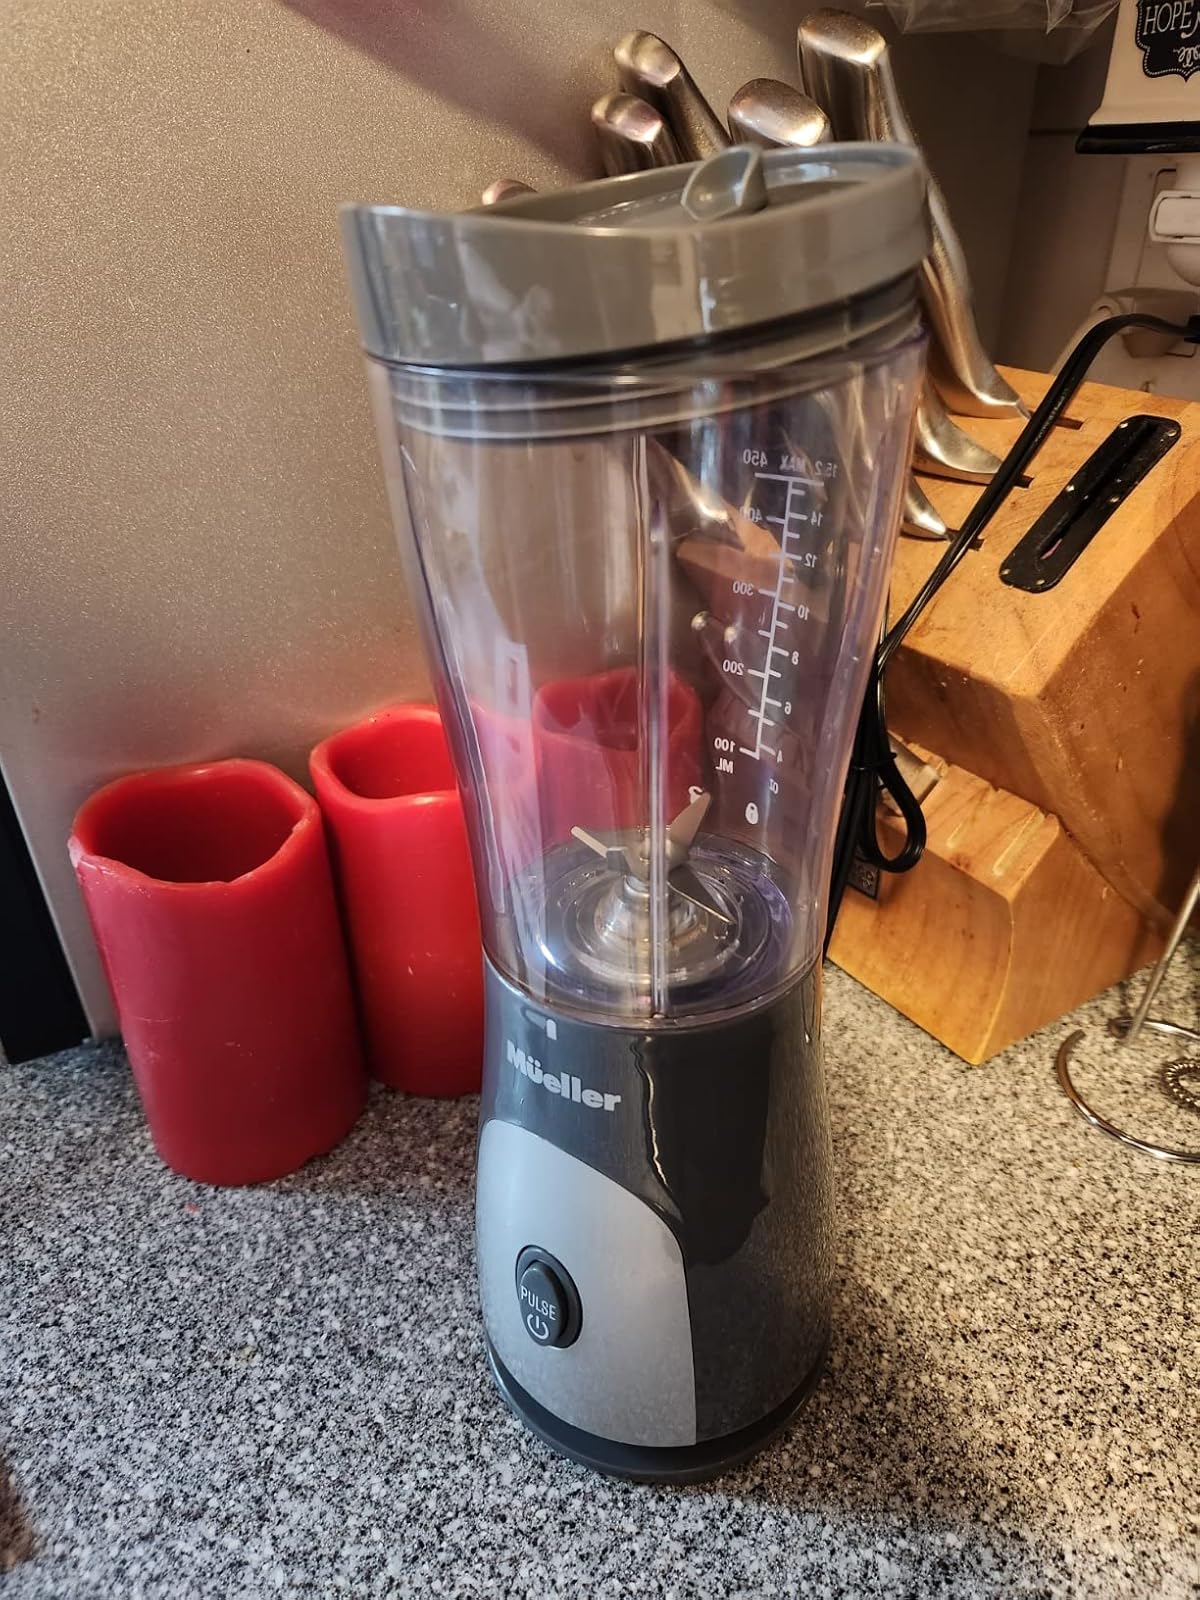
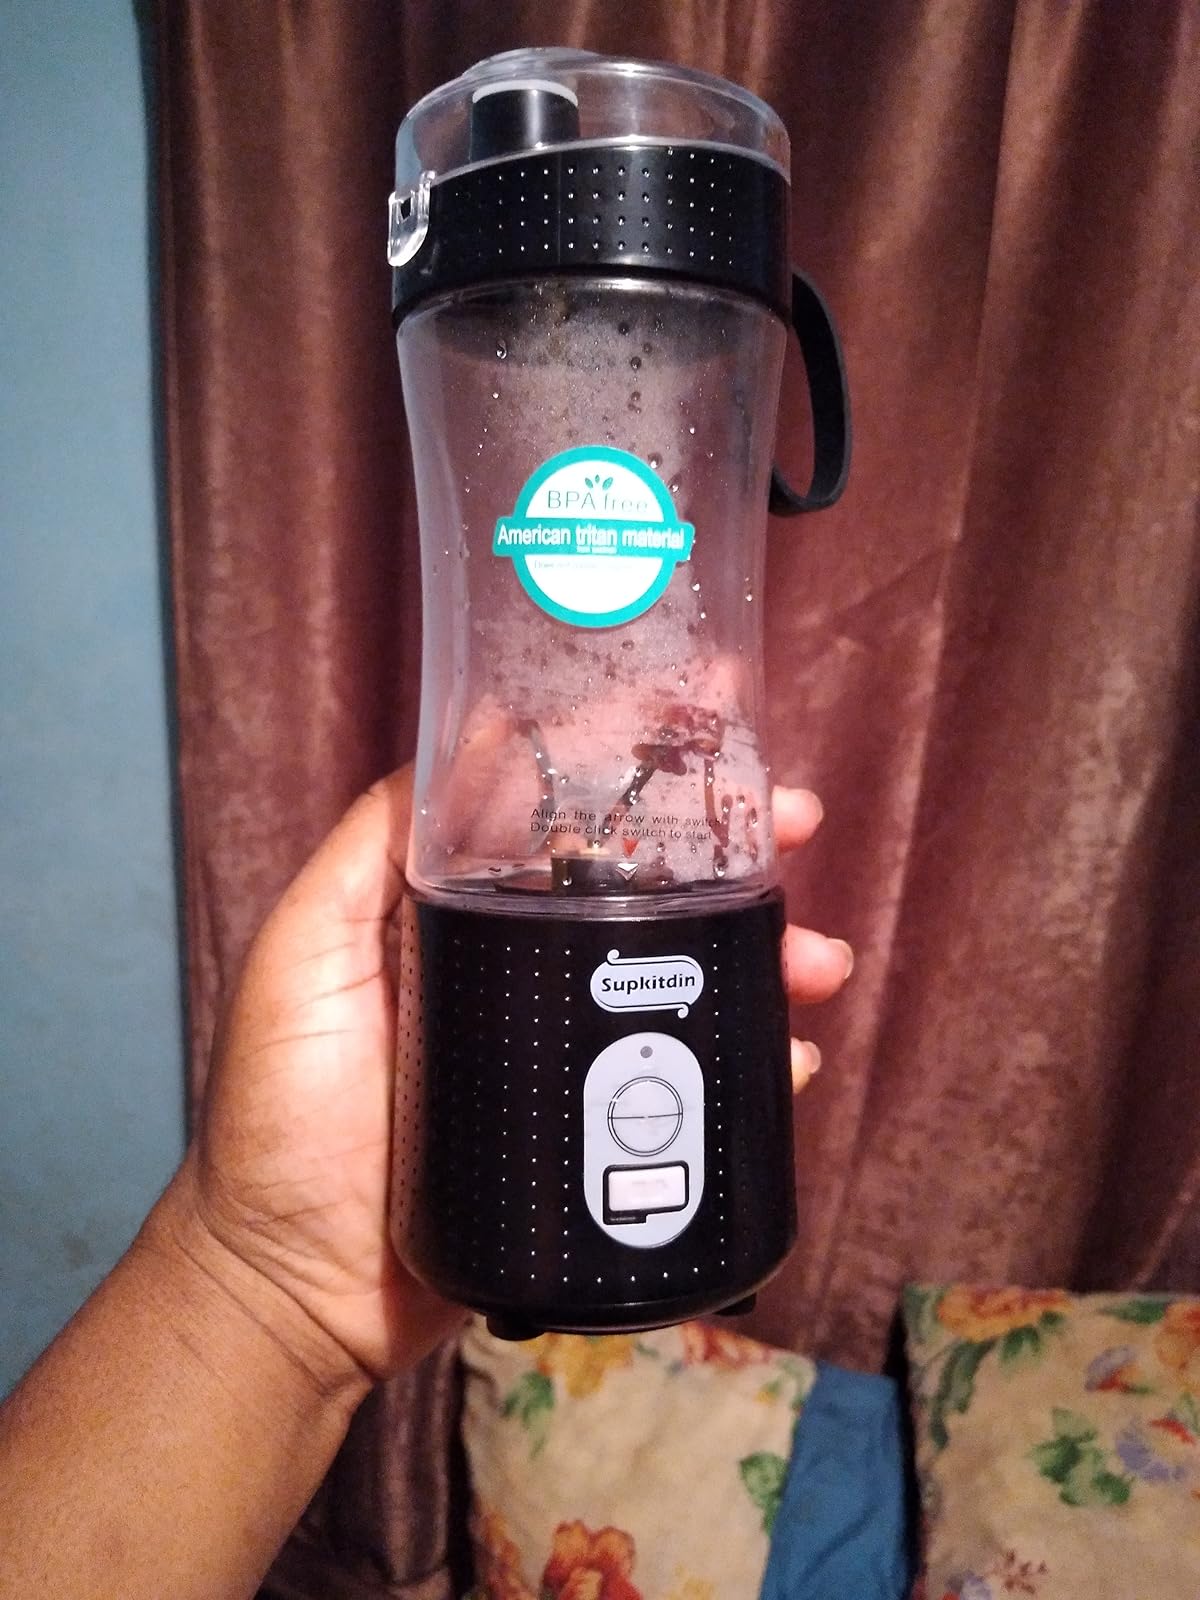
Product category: items_blender
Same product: no